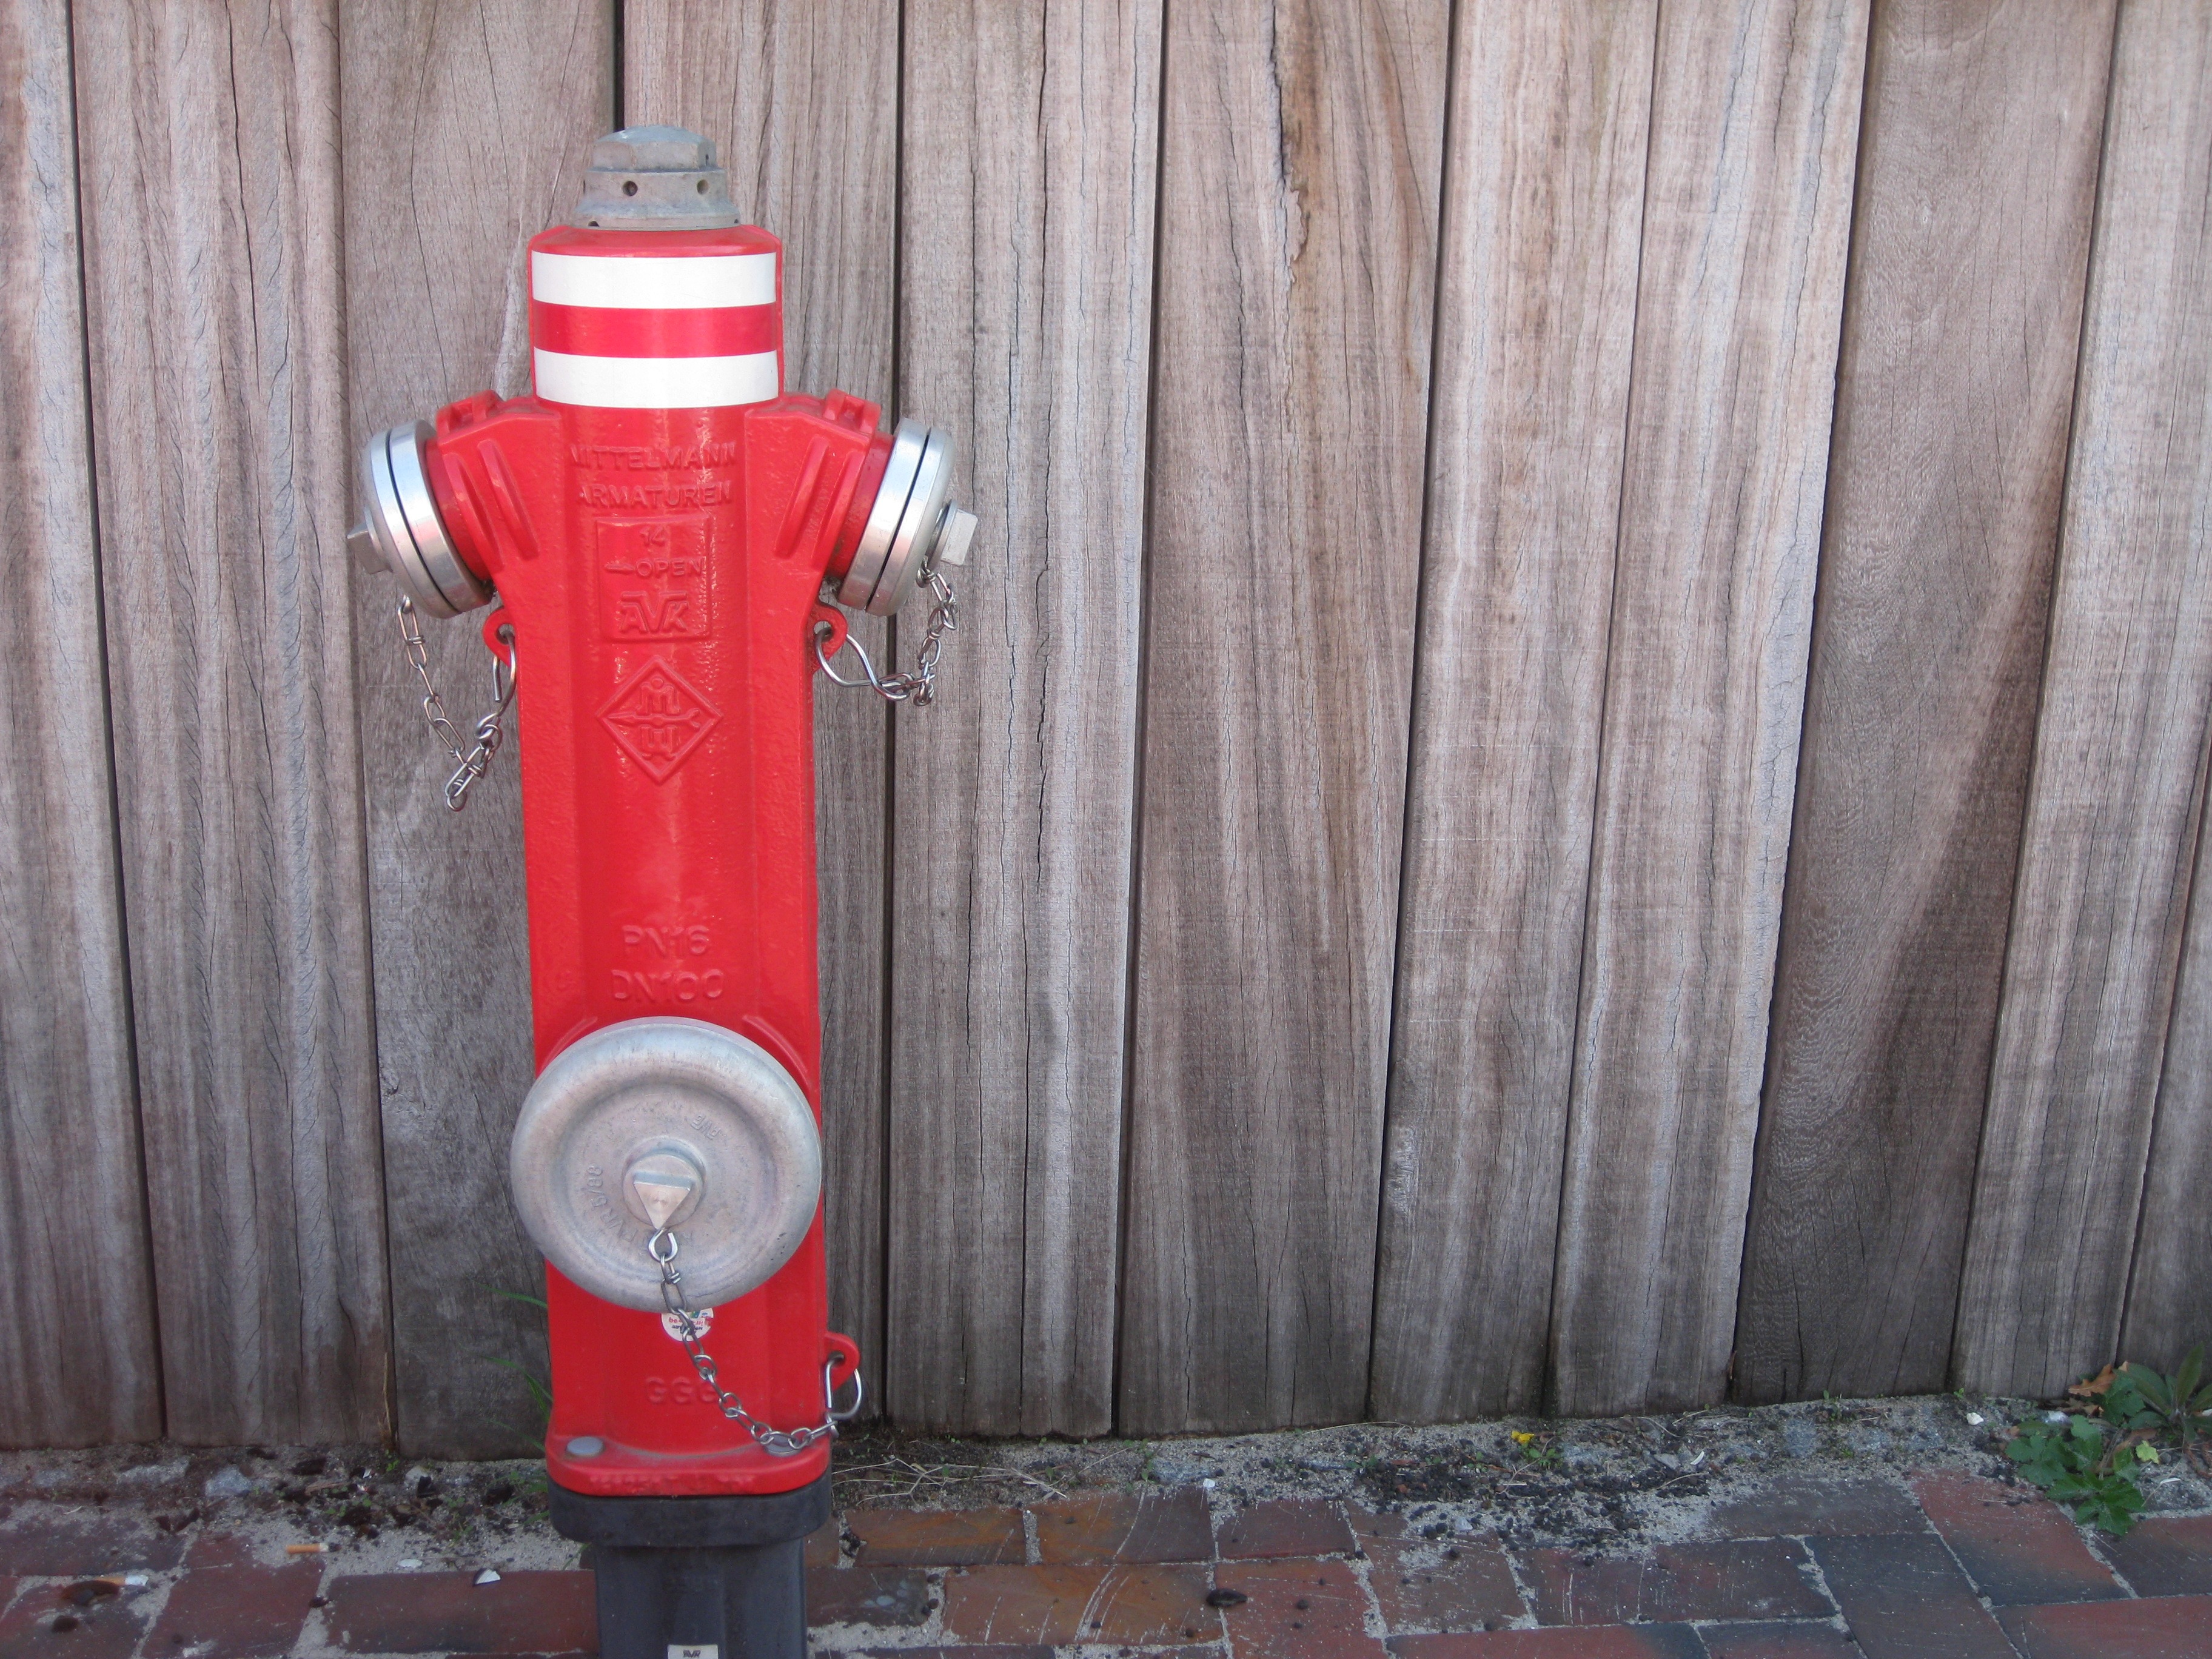
water, red, metal, fire, lighting, fire hydrant, hydrant